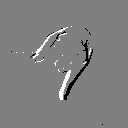
ASL letter: j